Retaining wall

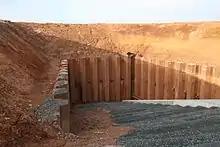
Sheet pile wall

Sheet pile retaining walls are usually used in soft soil and tight spaces. Sheet pile walls are driven into the ground and are composed of a variety of material including steel, vinyl, aluminum, fiberglass or wood planks. For a quick estimate the material is usually driven 1/3 above ground, 2/3 below ground, but this may be altered depending on the environment. Taller sheet pile walls will need a tie-back anchor, or "dead-man" placed in the soil a distance behind the face of the wall, that is tied to the wall, usually by a cable or a rod. Anchors are then placed behind the potential failure plane in the soil.